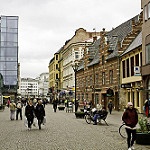
Scene: Outdoor